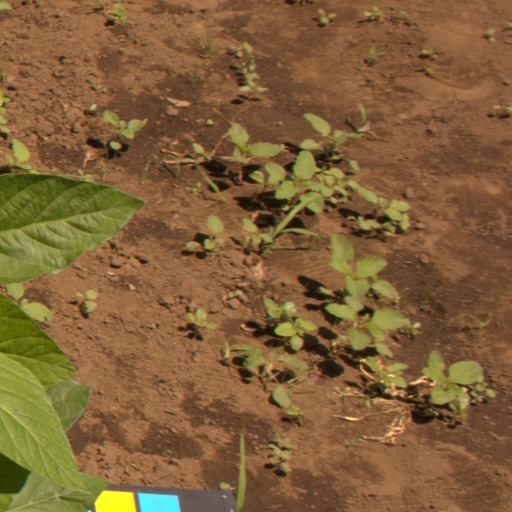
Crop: soybean